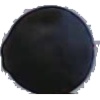
Label: Grape Blue 1